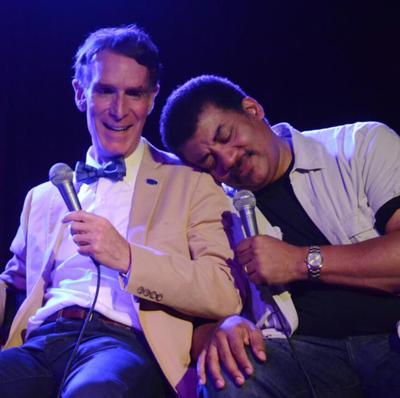
回答: 「好き」『見事に催眠術にかかったね。でも手を叩けば元通りさ』パンッ「ダメ...この気持ちは本物」『何てこったい!また来週』